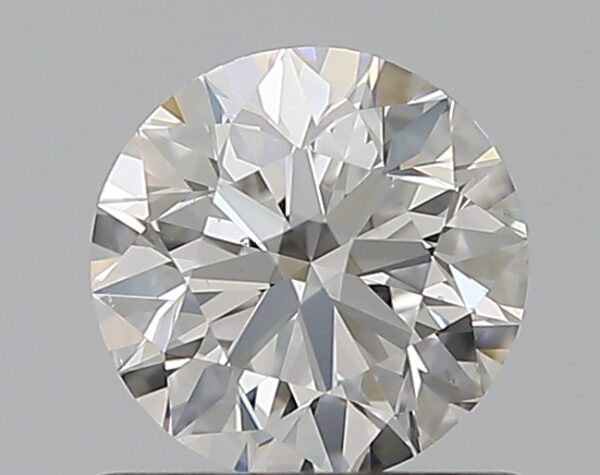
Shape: round
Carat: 0.7
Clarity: VS2
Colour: E
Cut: EX
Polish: EX
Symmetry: EX
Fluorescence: N
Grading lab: GIA
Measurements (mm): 5.64 x 5.67 x 3.55